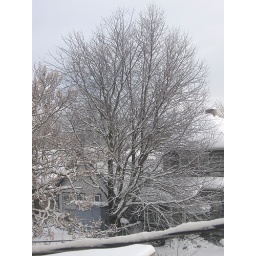
The huge tree in the yard of the house behind ours.